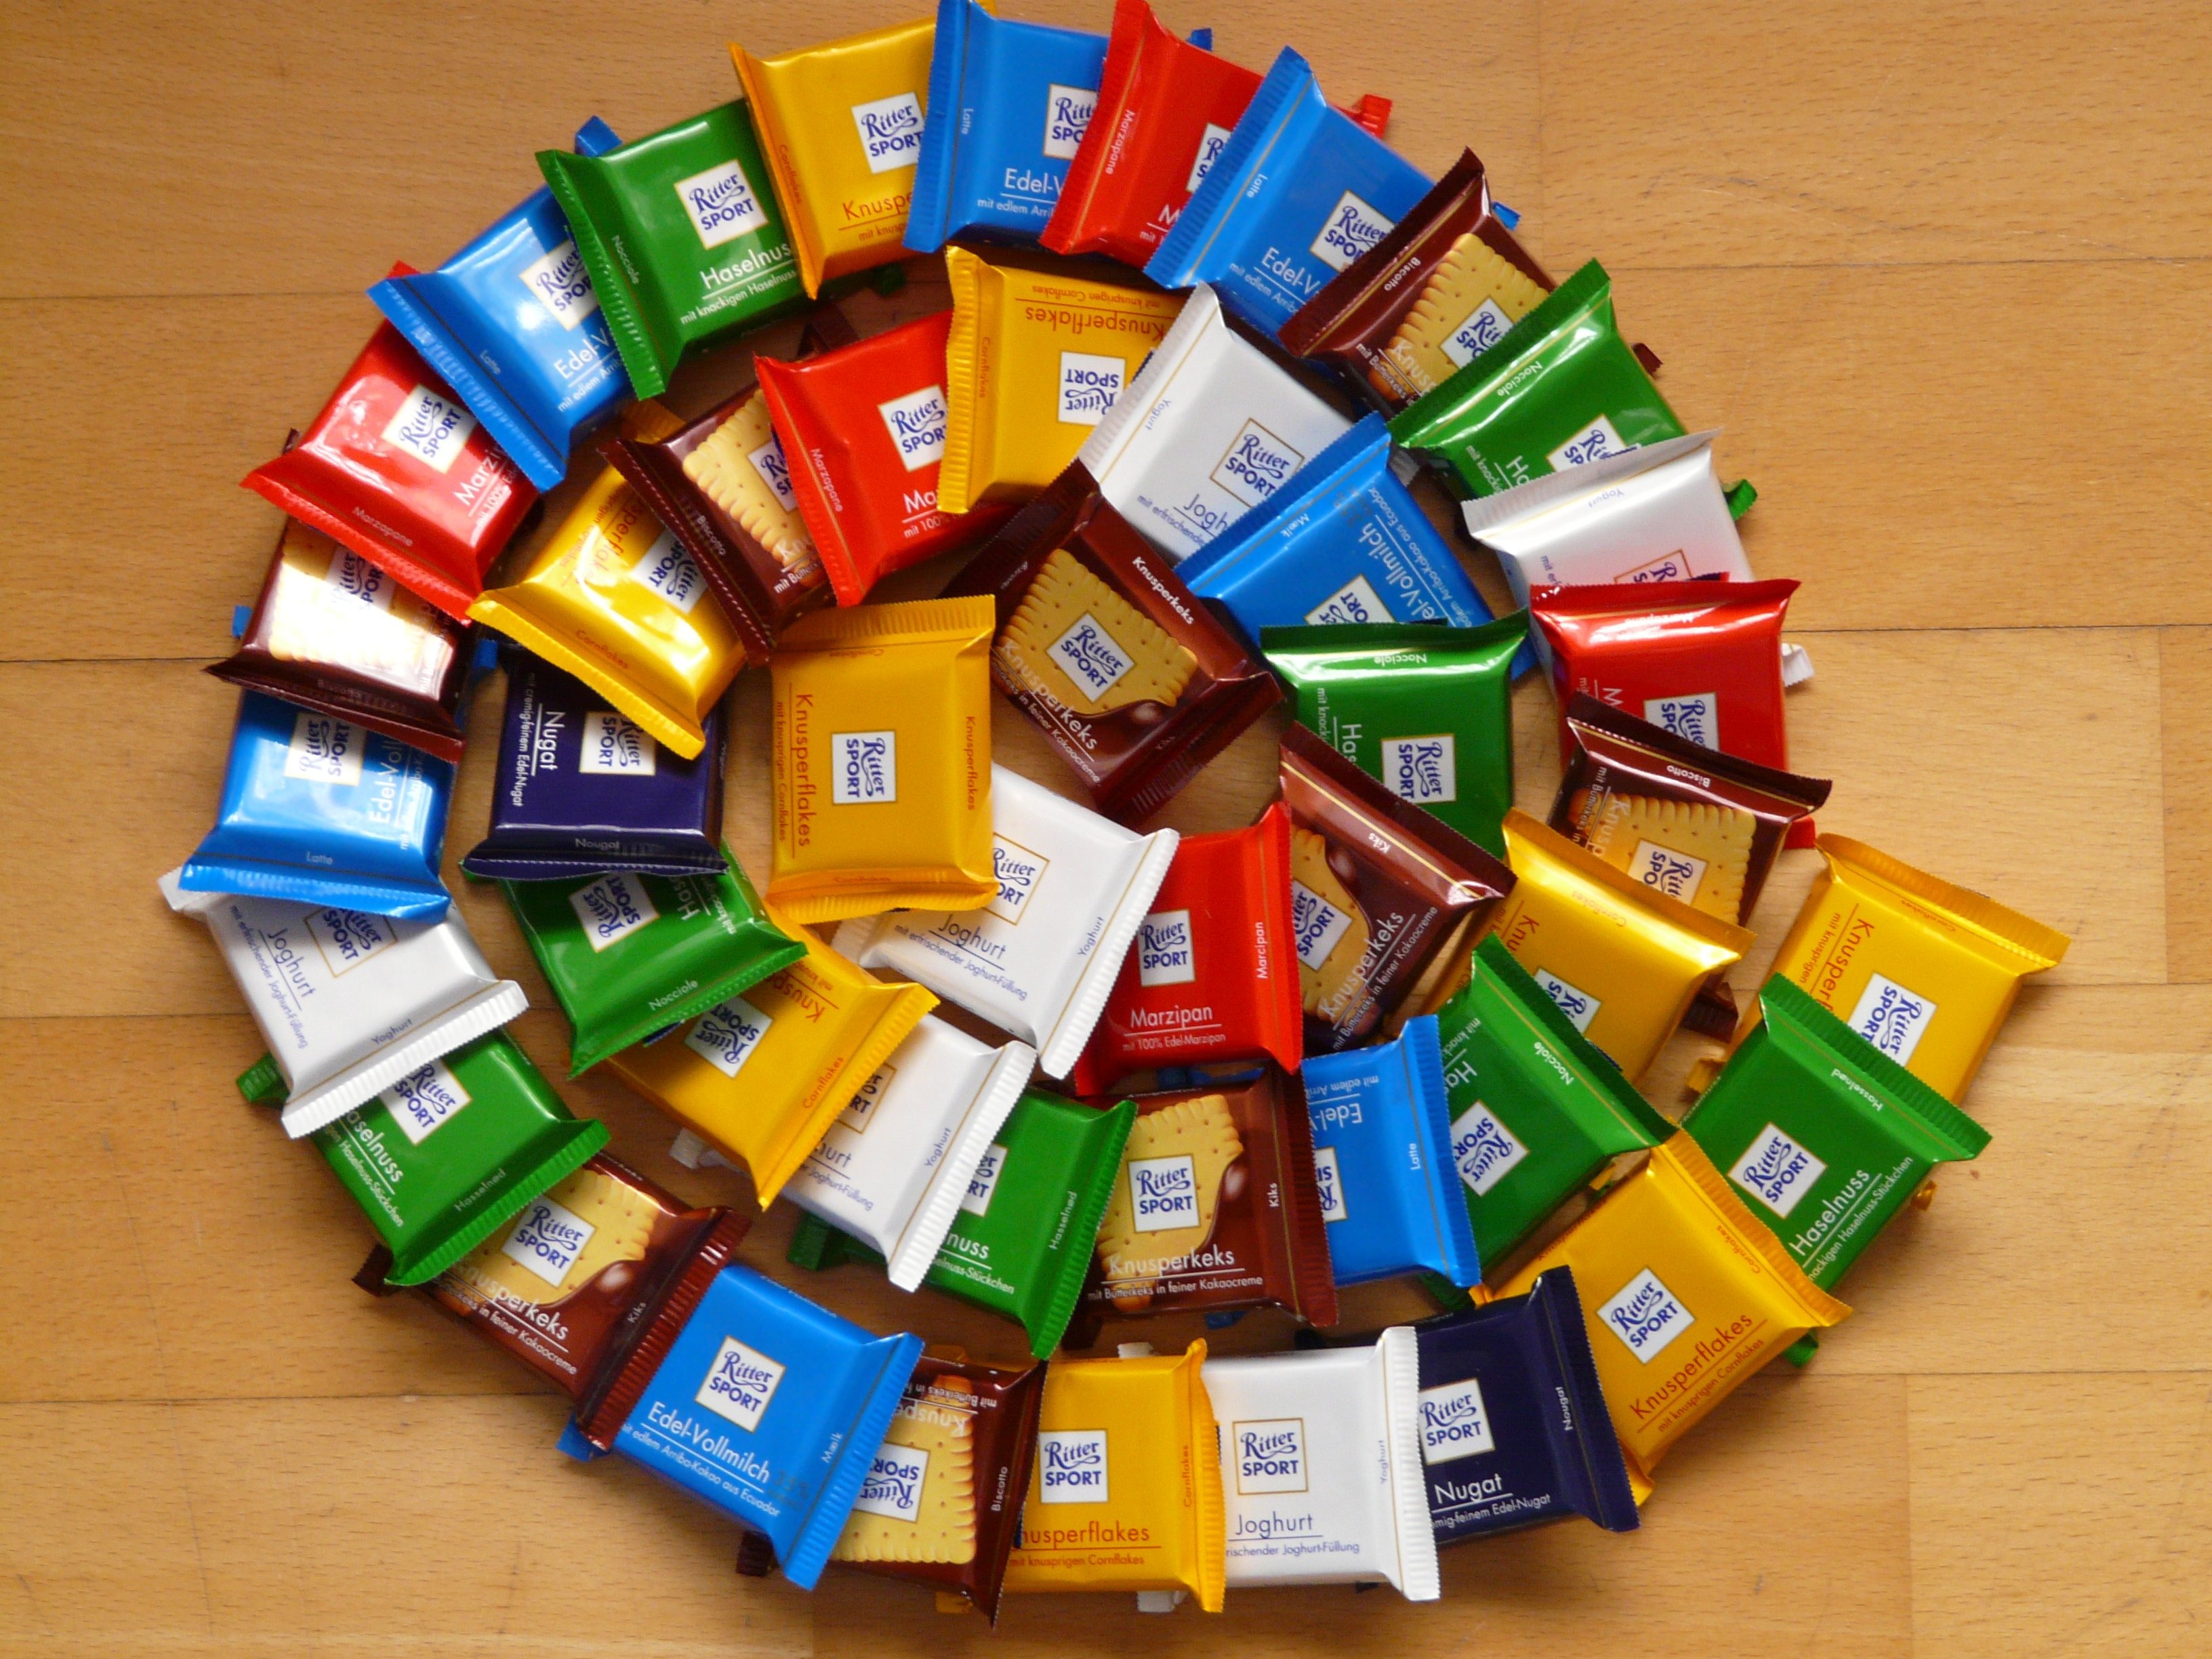
sweet, spiral, food, color, colorful, chocolate, delicious, product, sweet dish, cocoa, art, candy, sweetness, participants